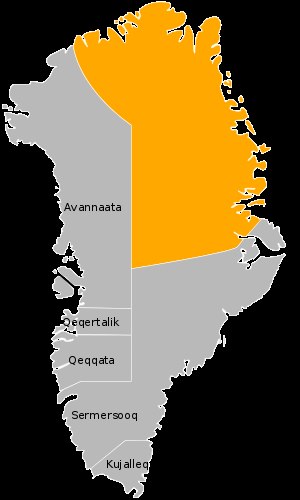
Grønlands Nationalpark
Grønlands Nationalpark (farvet gul).
Grønlands Nationalpark har et areal på 972.000 km² og omfatter hele den nordøstlige del af Grønland nord for Ittoqqortoormiit. Parken strækker sig fra Knud Rasmussens land i nord til Mesters Vig i øst. Den er verdens største nationalpark med et areal på 972.000 km² og en kyststrækning på i alt 18.000 km og inkluderer både de højeste dele af den nordlige halvkugles største iskappe og verdens nordligste landområder med tilgrænsende isdækkede havområder, hvor forskellige Inuitkulturer gennem tusinder af år har kunnet opretholde livet på basis af de højarktiske dyrearter.